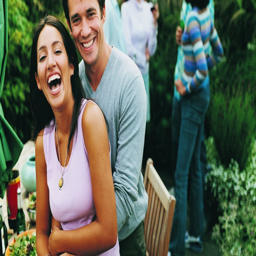
couple at an outdoor party